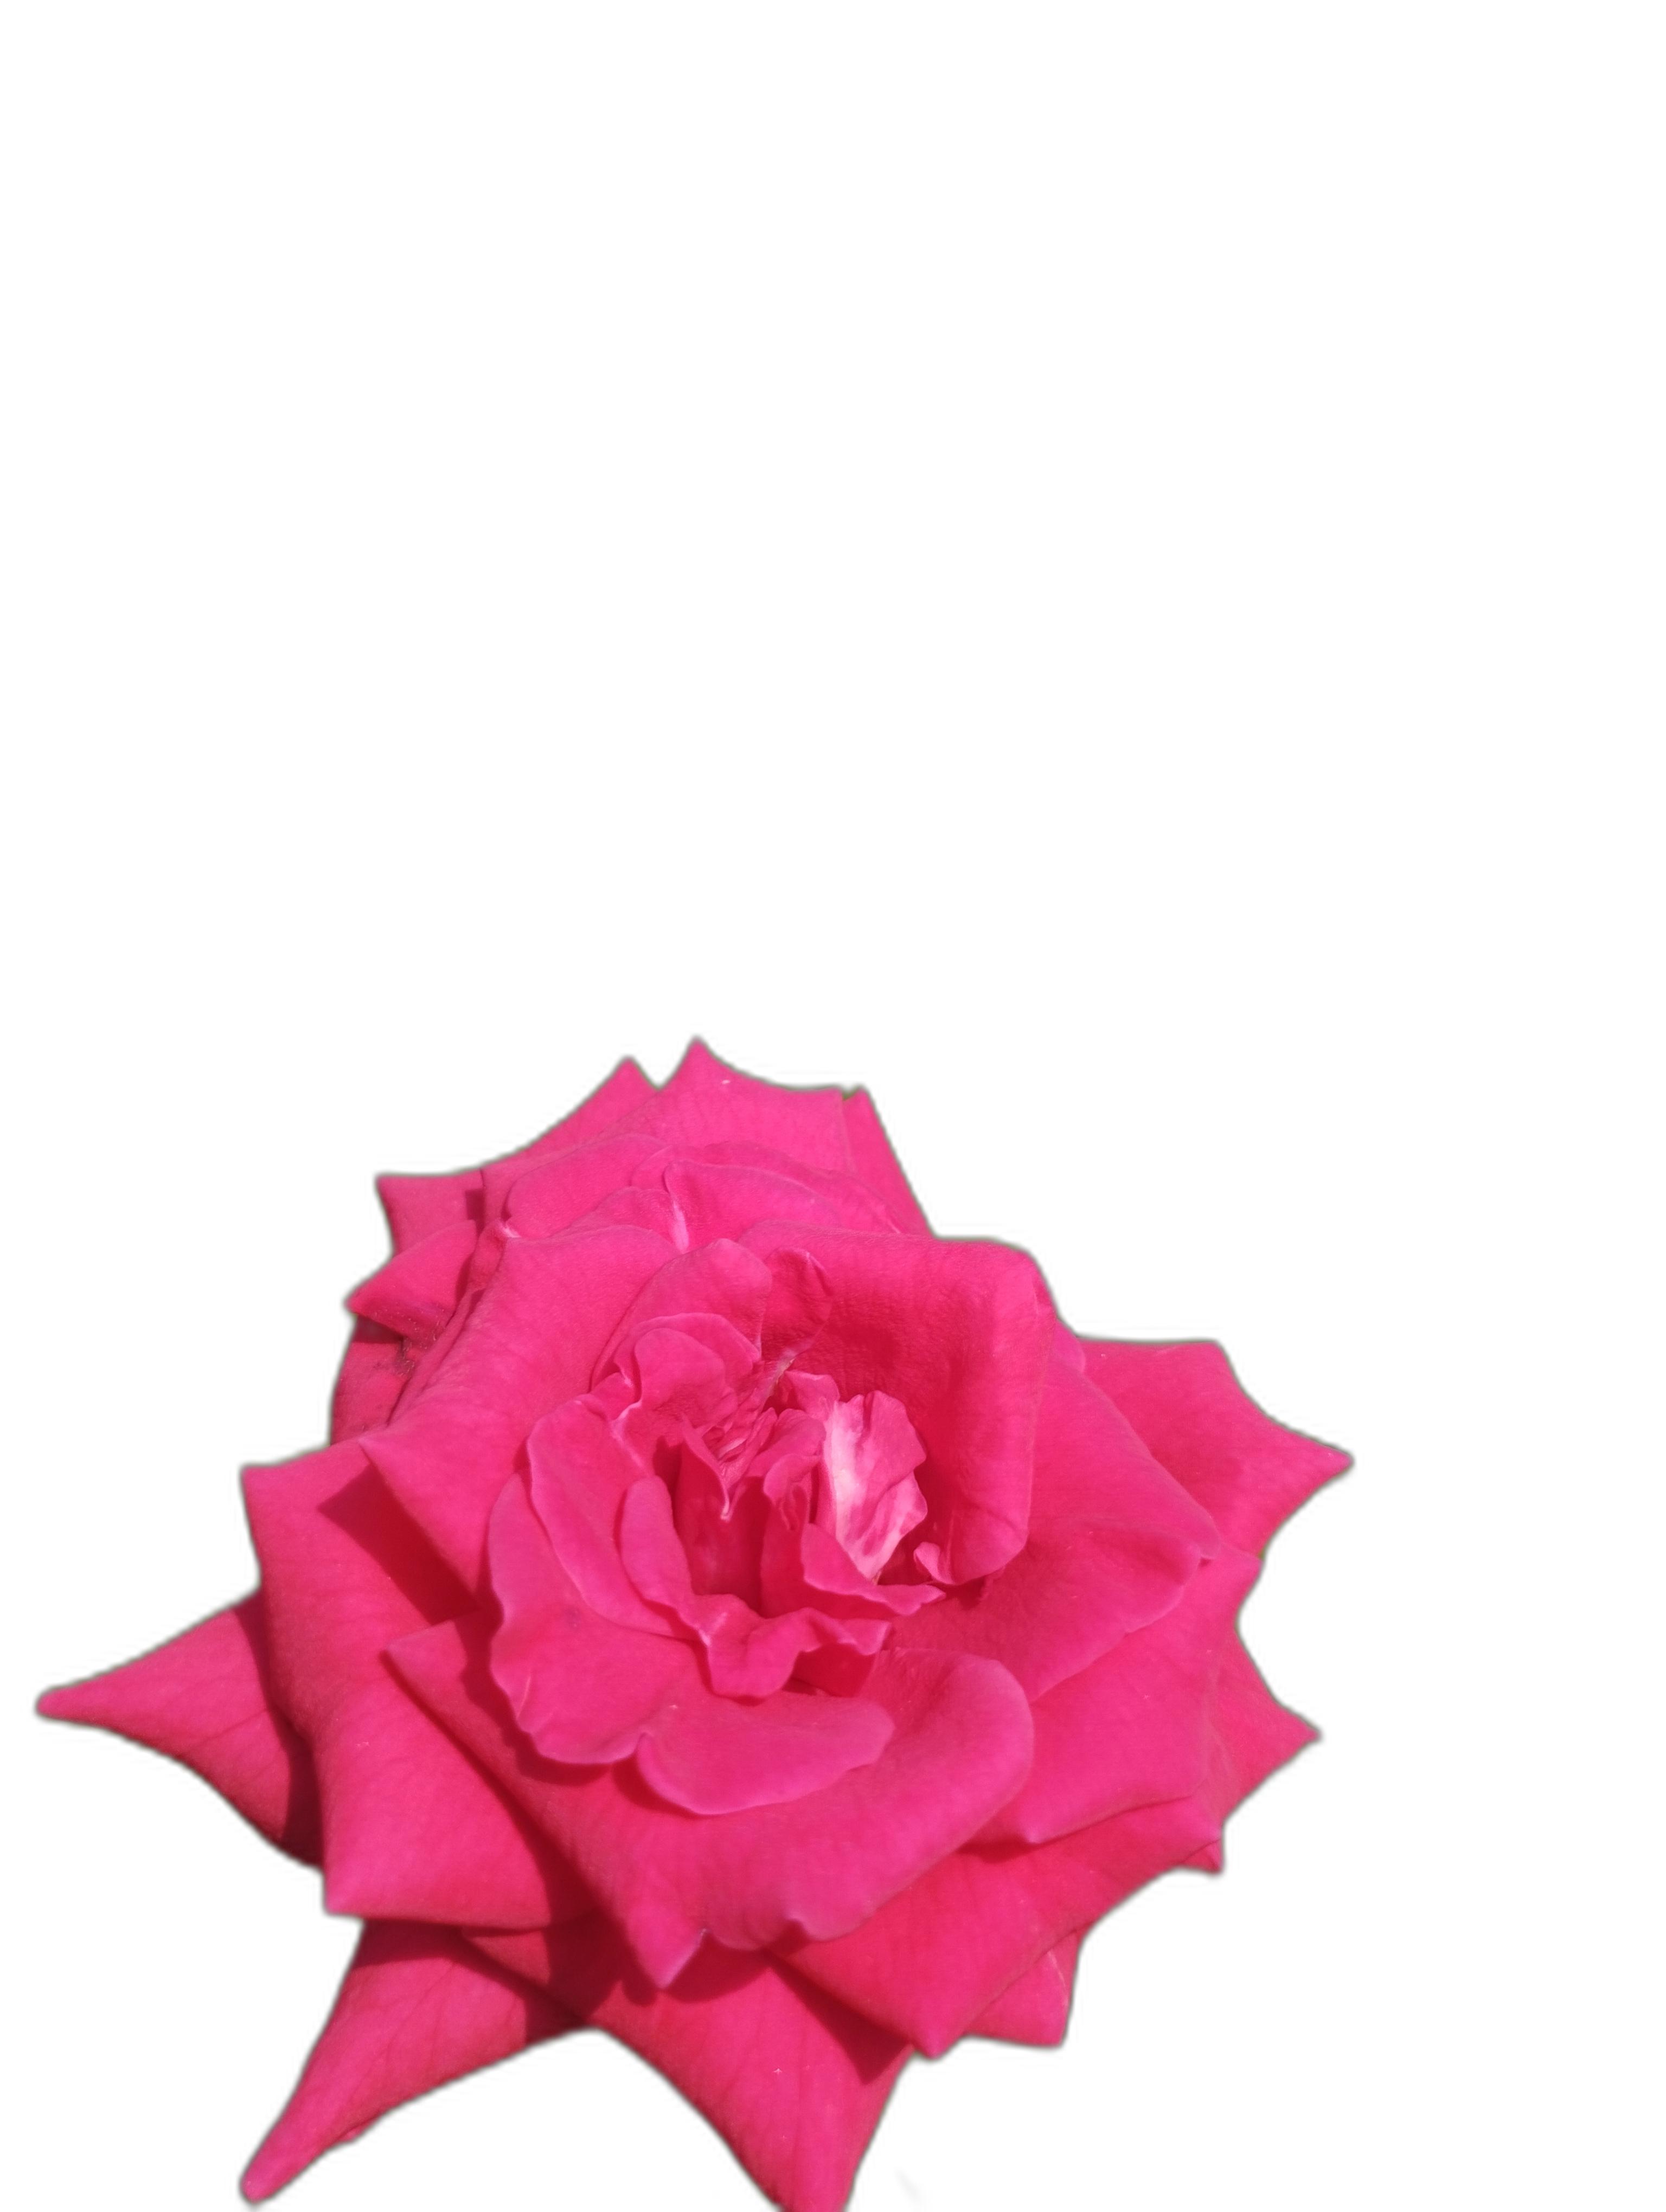
Label: Rose